Dordrecht Sugar Factory

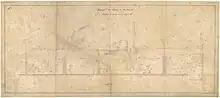
Design overview of Dordrecht Sugar factory

On 12 April 1861 the N.V. Dordrechtsche Maatschappij van Beetwortelsuiker, literally "The public company Dordrecht Society for beet sugar" was founded. It would have a share capital of 144,000 guilders, split in 24 shares of 6,000 guilders. The first shareholders were: